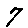
Label: 7